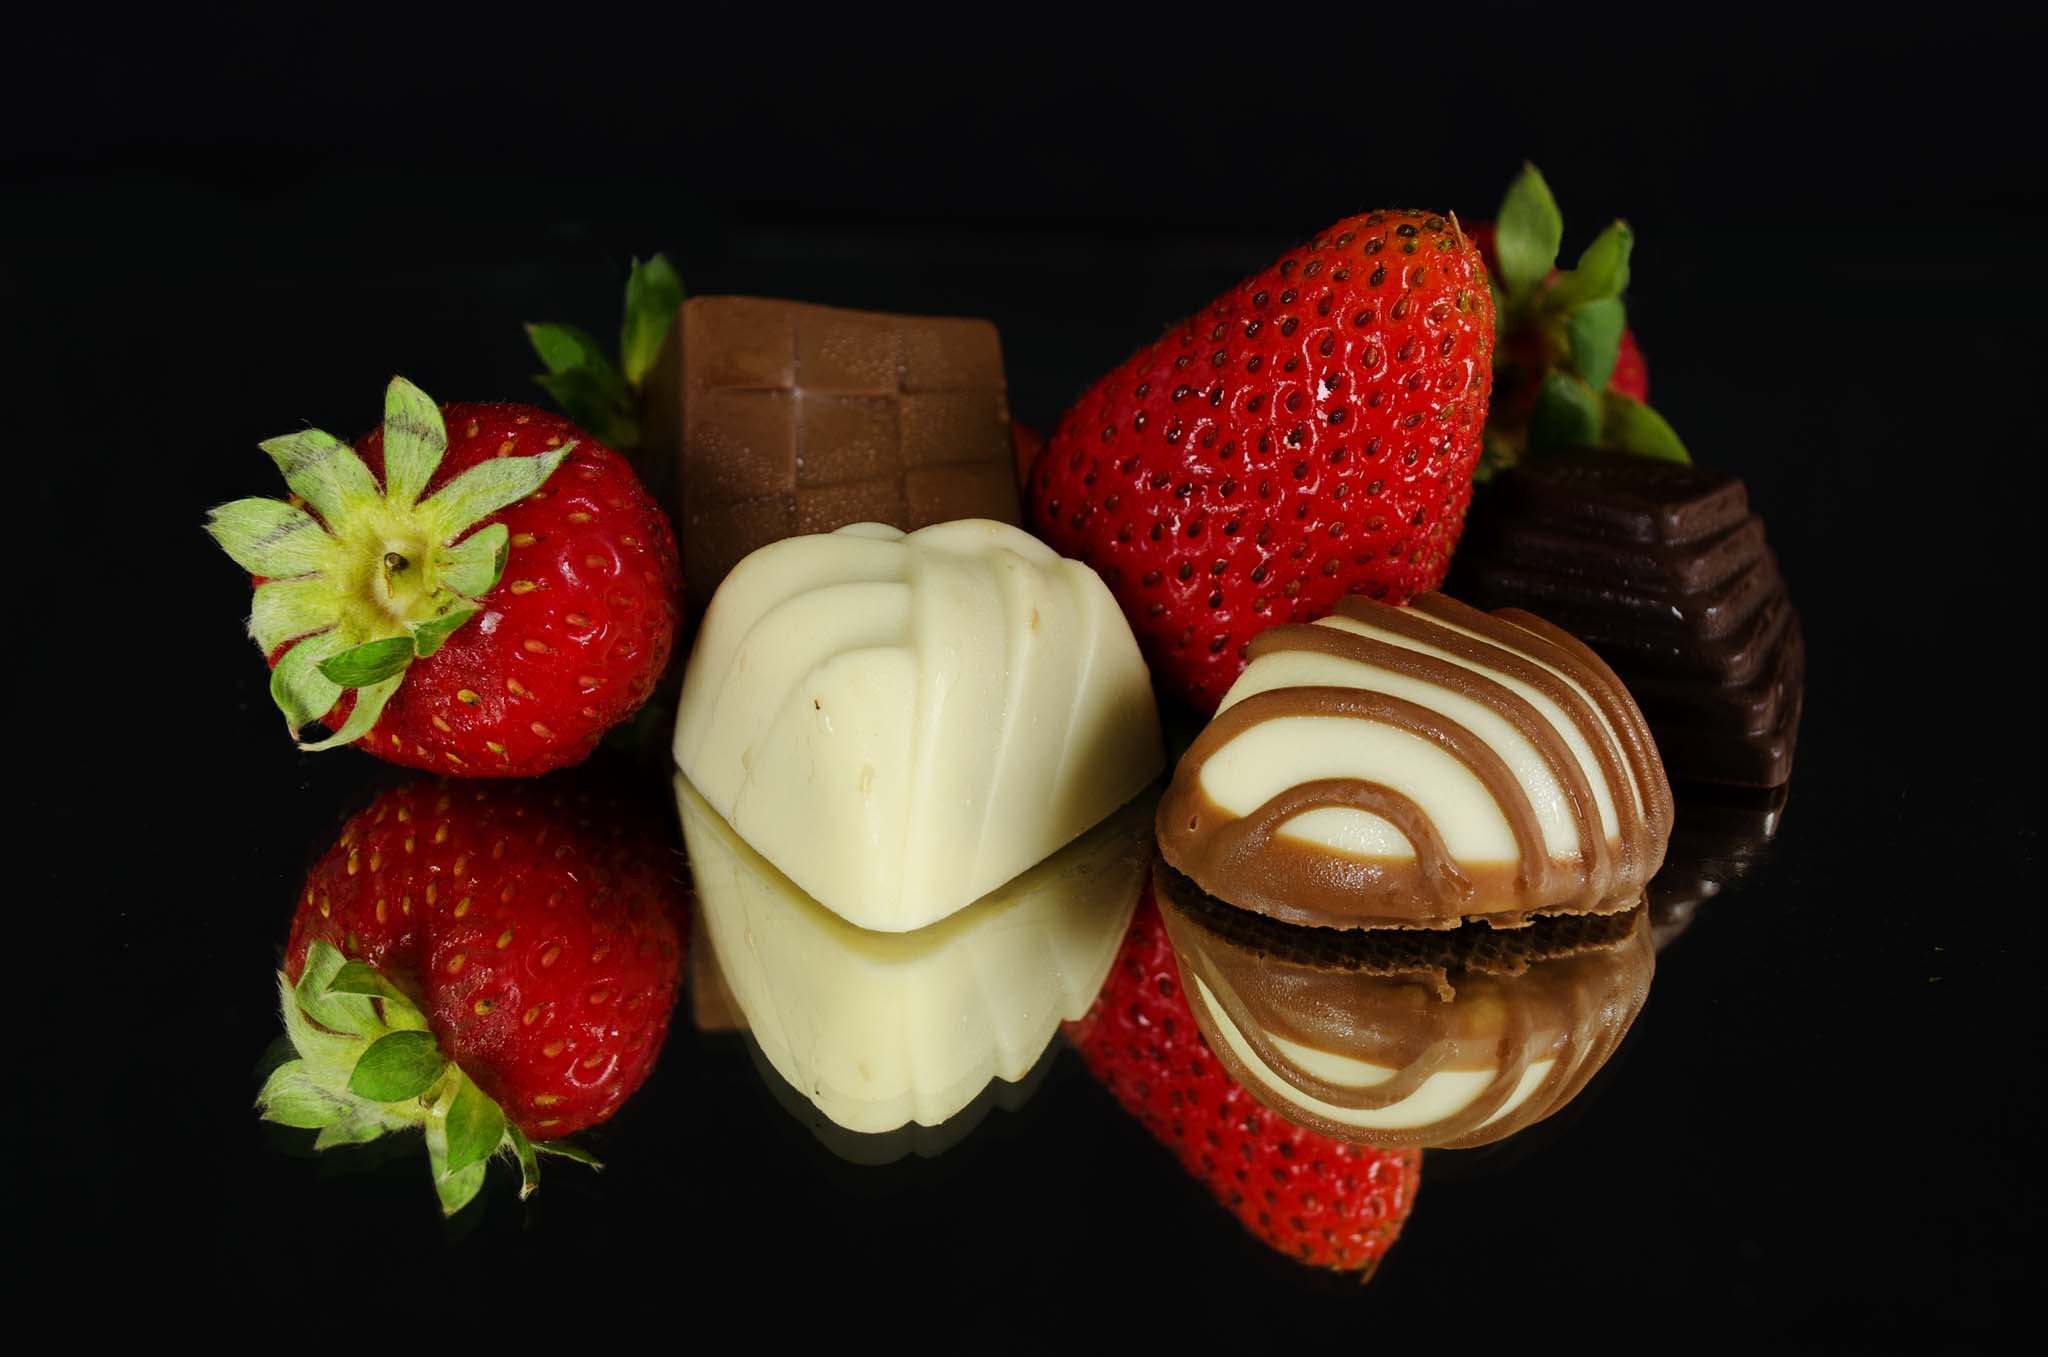
plant, fruit, berry, sweet, flower, ripe, food, red, produce, fresh, brown, chocolate, juicy, gourmet, dessert, indulgence, delicious, cake, strawberry, cocoa, tasty, valentine, strawberries, sweetness, treat, flavor